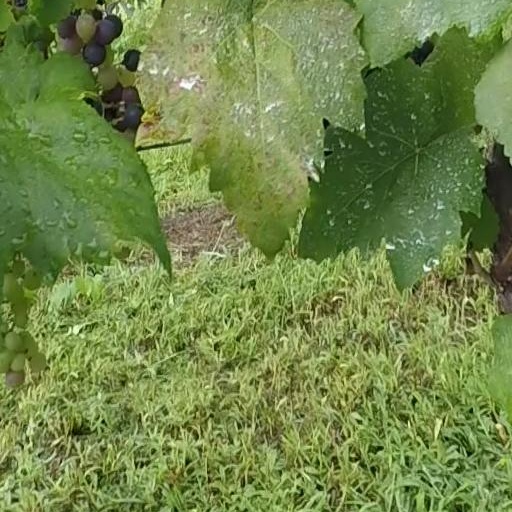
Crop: grape